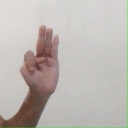
अक्षर: भ